Kundalpur, Madhya Pradesh

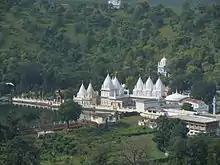
Jain Temples near Vardhman Lake Kundalpur

Kundalpur is a town located in Damoh district in the Indian state of Madhya Pradesh. Located northeast of the city of Damoh, Kundalpur is a pilgrimage site for Digambar Jains.